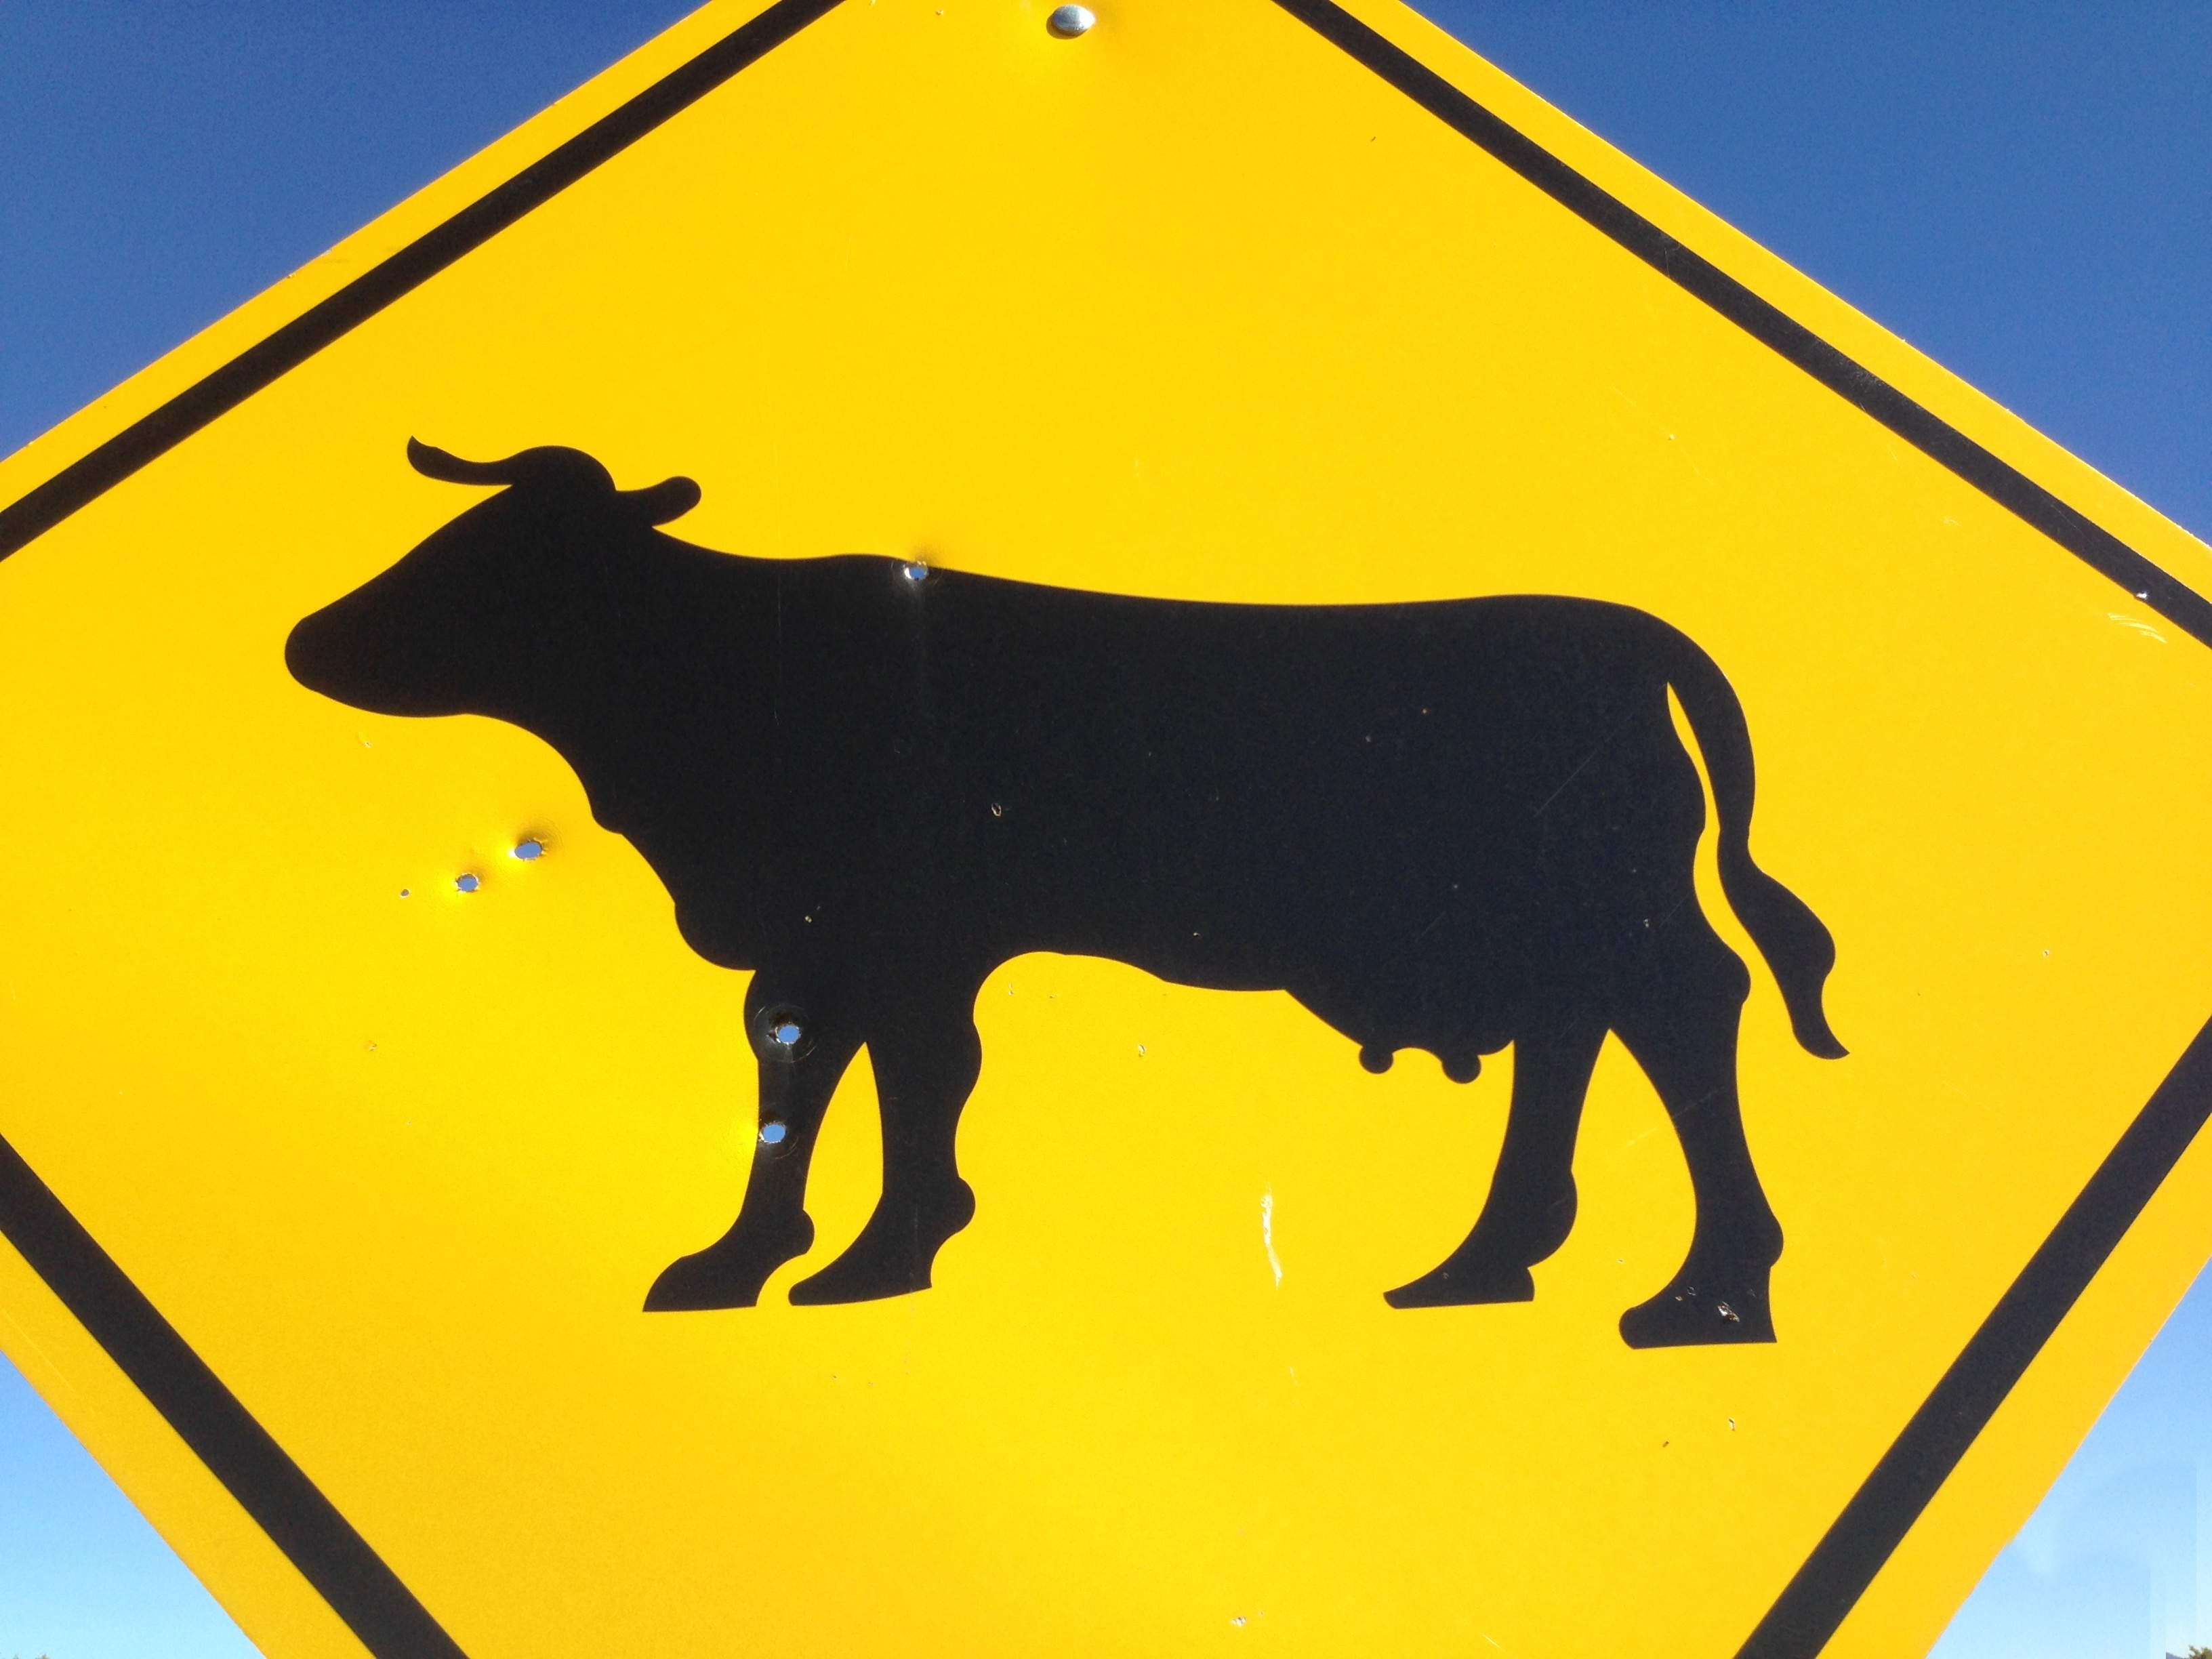
cow, yellow, bull, illustration, cartoon, cattle like mammal